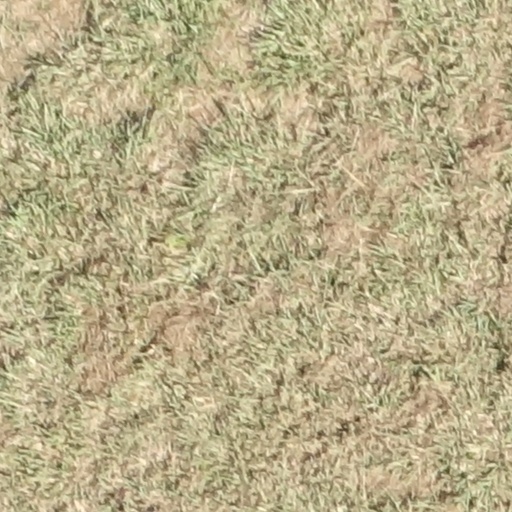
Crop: sorghum